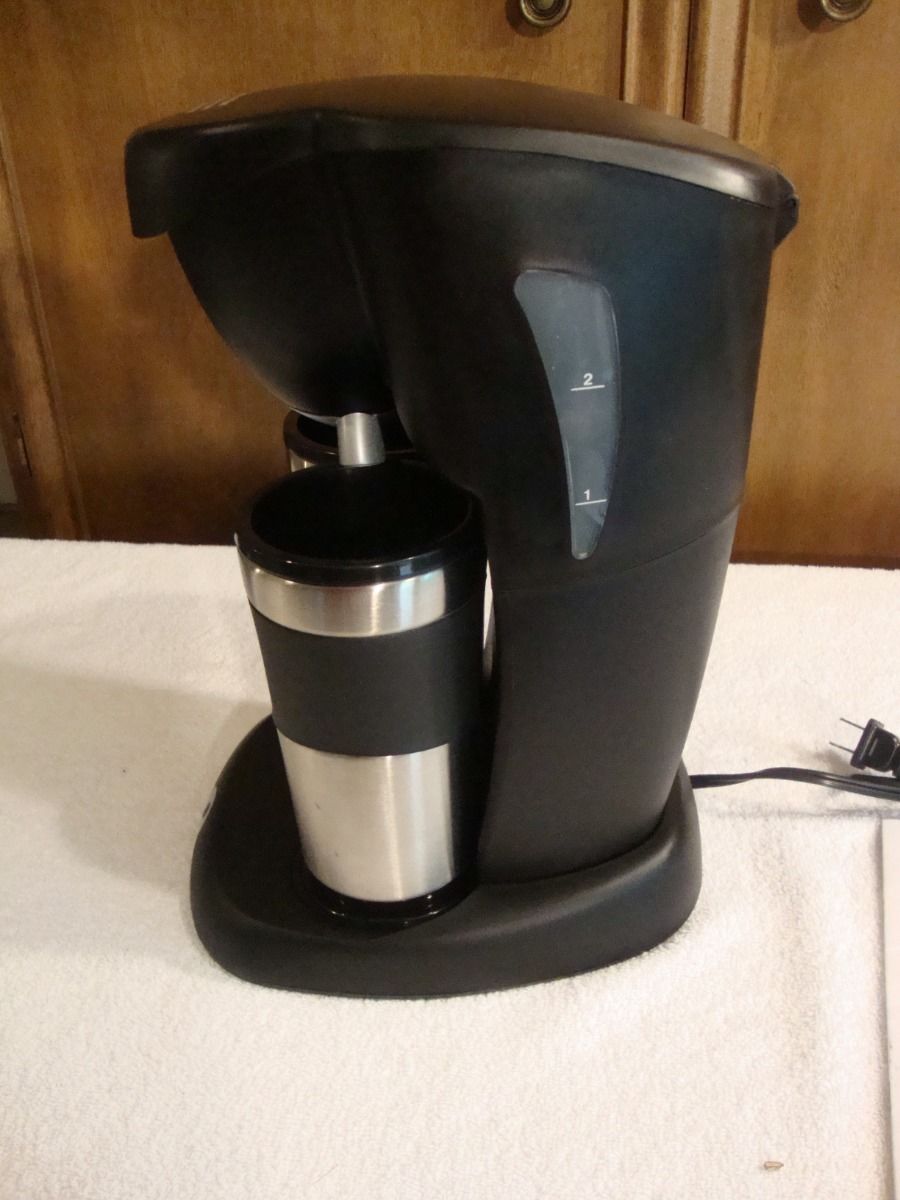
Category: coffee maker